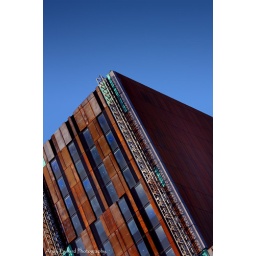
Nice building behind The old broadcasting house in leeds. I hope they leave it looking like this.Strobist: the sun.